Ole Judichær

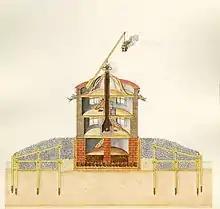
Judicher's 1701 proposal for a tower topped by a "vippefyr" (tipping light).

Judichær introduced scientific method into the building of ships in Denmark, and was promoted over the period he was in post to eventually become Holmen’s Admiral in 1714.